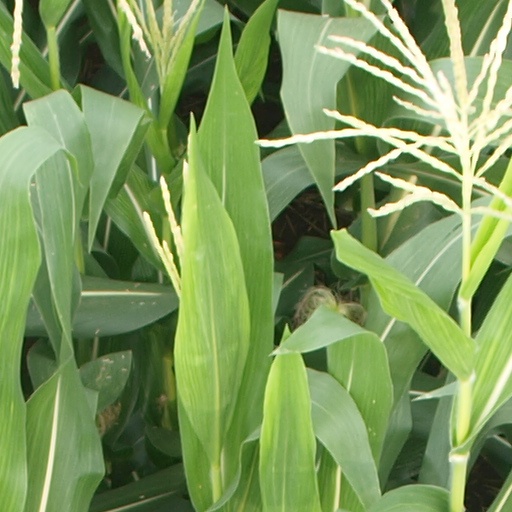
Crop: maize; corn